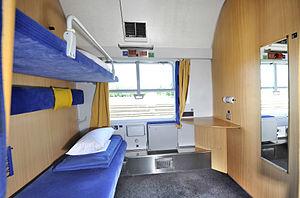
Nightjet est une catégorie de trains de nuit pour passagers gérés par les Chemins de fer fédéraux autrichiens. Introduit en décembre 2016 et appliqué le 11 décembre 2016, ce service a remplacé certains services CityNightLine après l'annonce par la Deutsche Bahn de l'arrêt de leur exploitation
CityNightLine était jusqu'en 2016 une filiale de droit suisse de la Deutsche Bahn qui était l'opérateur des trains de nuit en Allemagne et vers plusieurs pays voisins. La première circulation a eu lieu le 28 mai 1995. À l'origine filiale commune de la DB, des CFF et des ÖBB, CityNightLine est devenue une filiale de la DB depuis le retrait des deux autres partenaires.